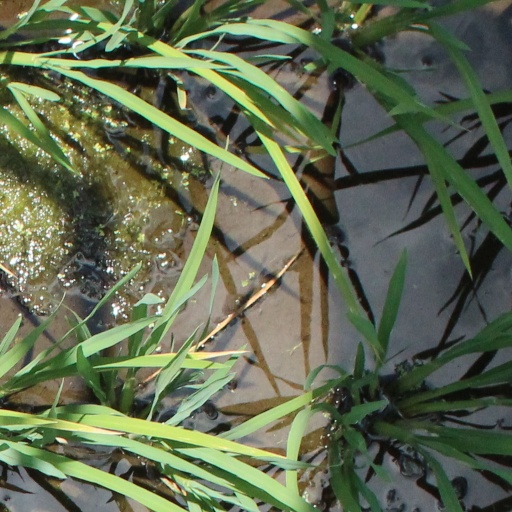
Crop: rice